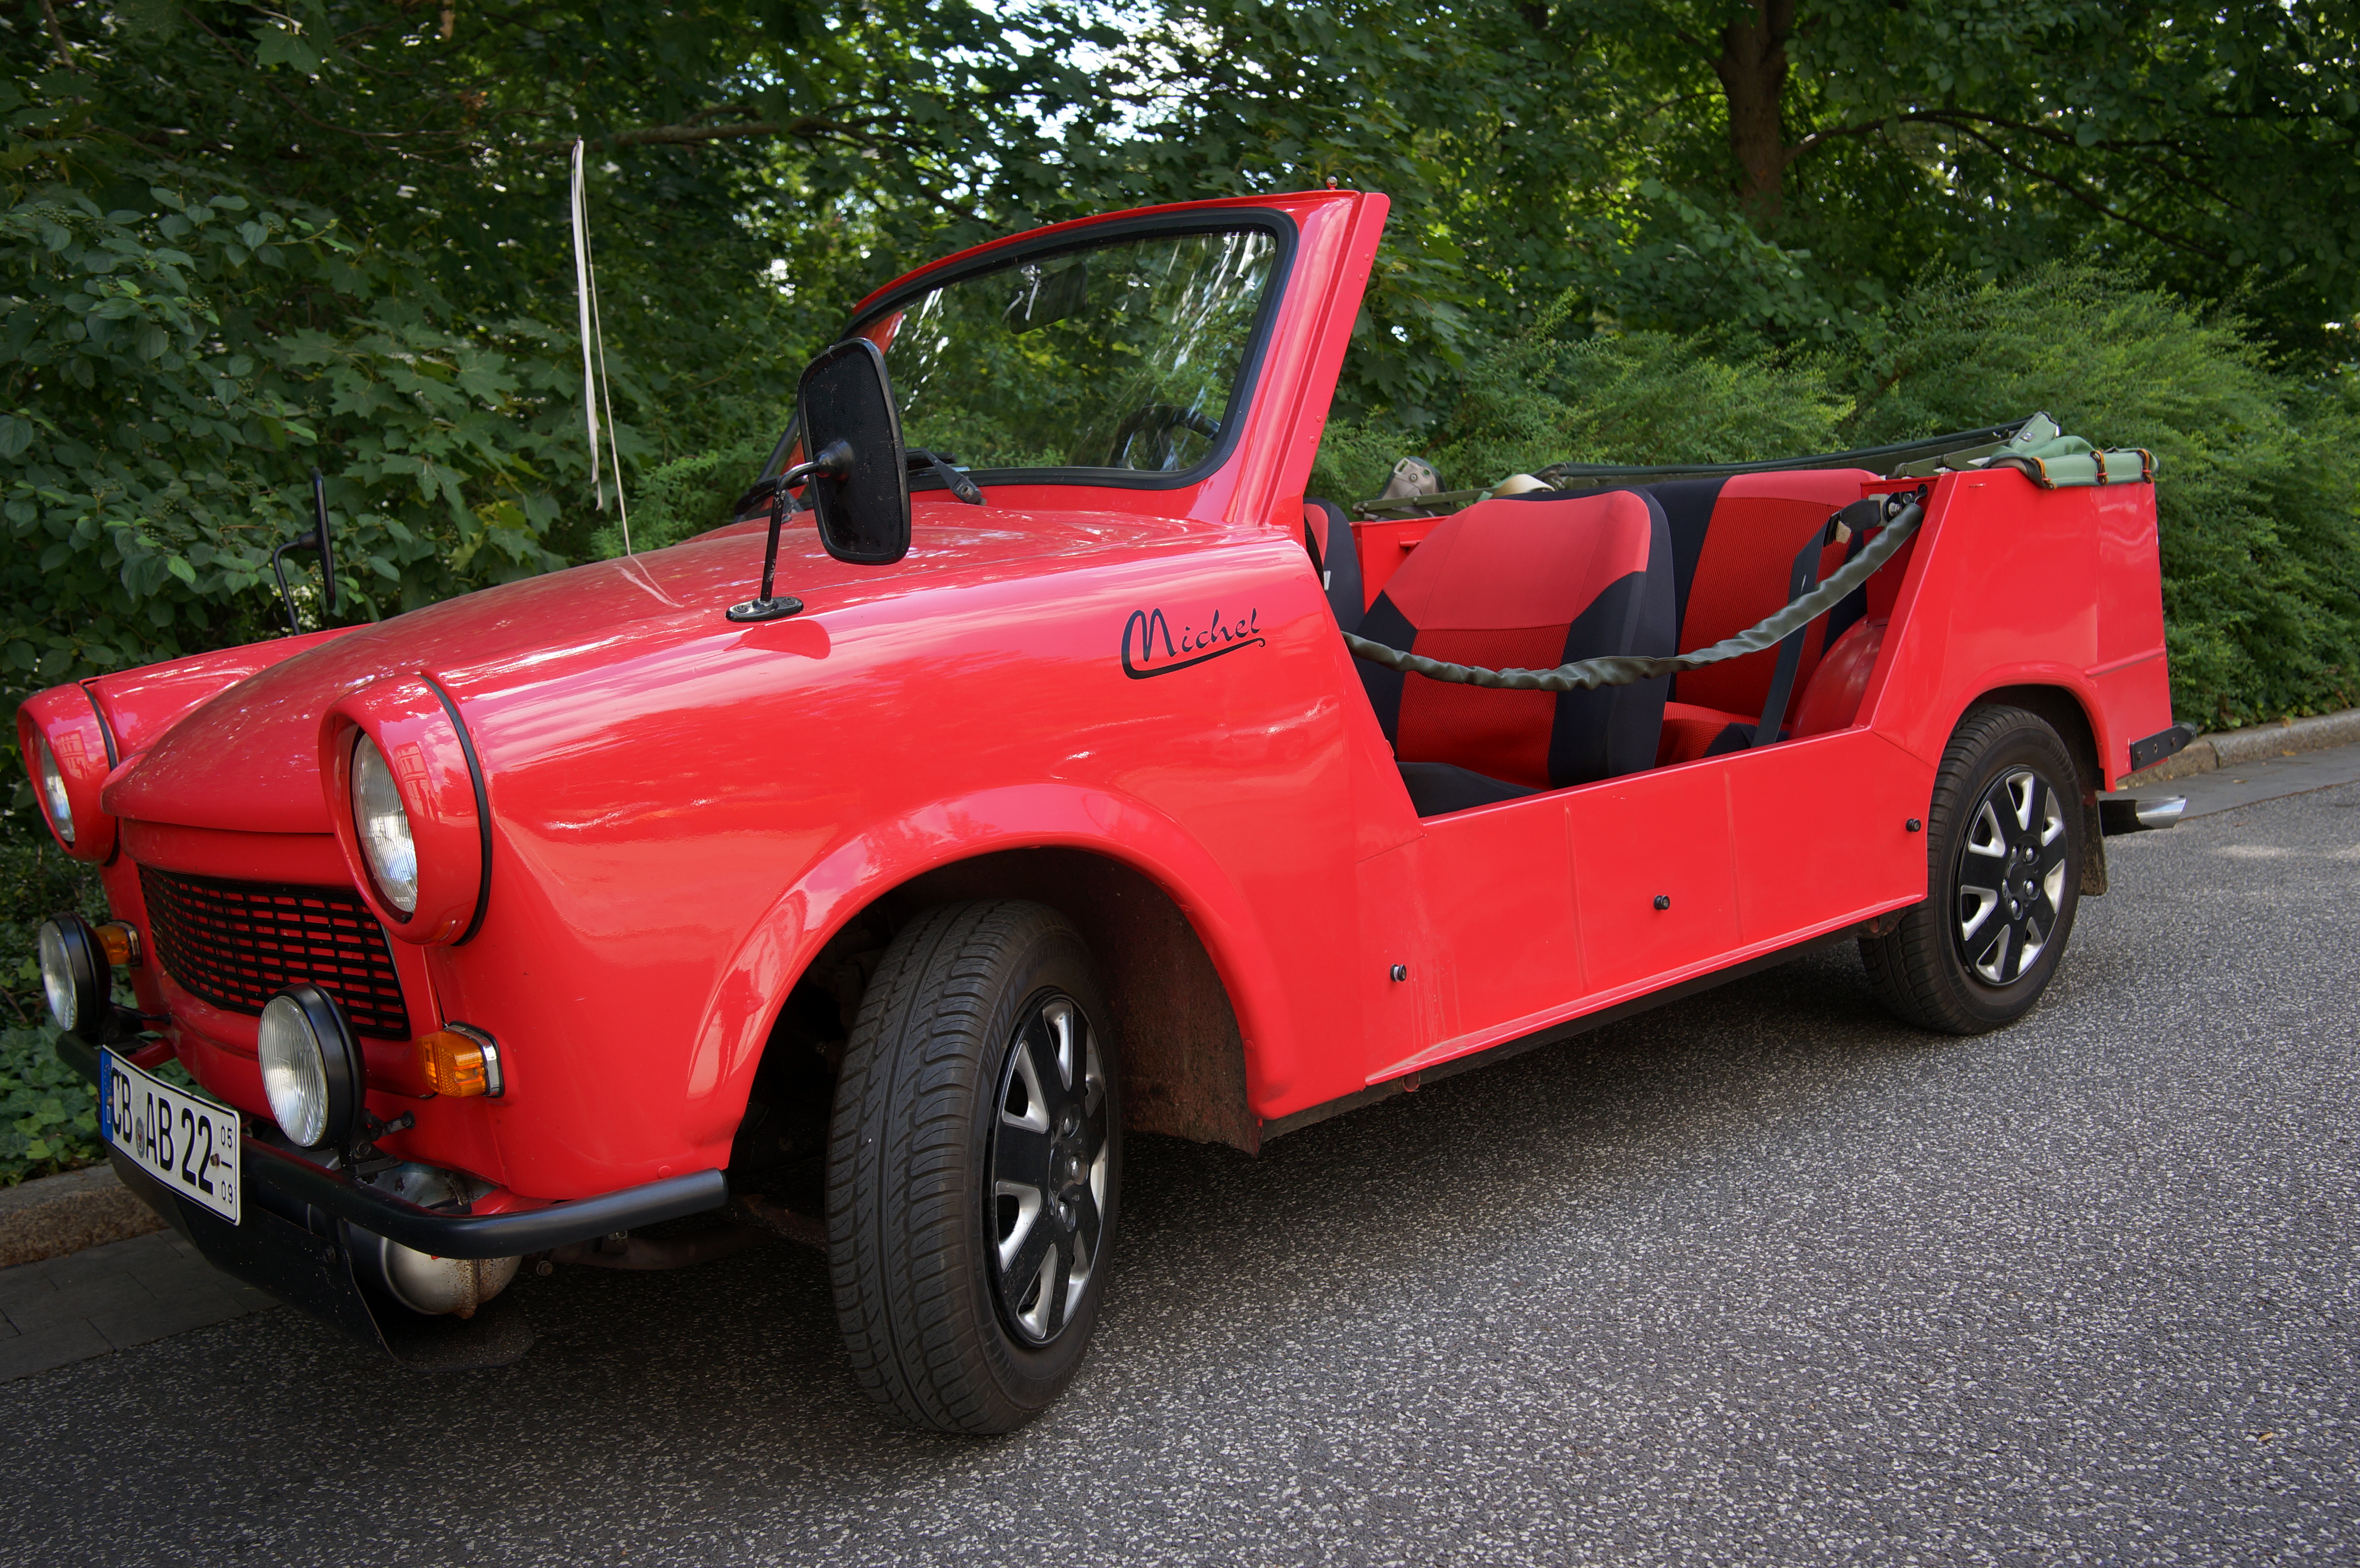
car, vehicle, 2016, germany, deutschland, samyang, sony, convertible, nex, nex6, brandenburg, 21mm, lenstagged, samyang21mm114umccse, samyang21mm, steffenzahn, cottbus, antique car, city car, off road vehicle, land vehicle, automobile make, family car